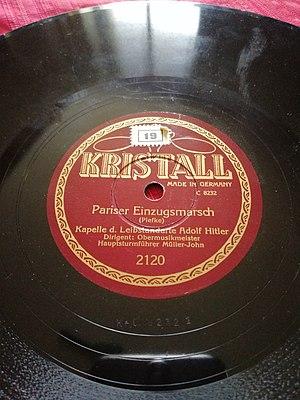
Johann Gottfried Piefke est un musicien militaire prussien et compositeur.